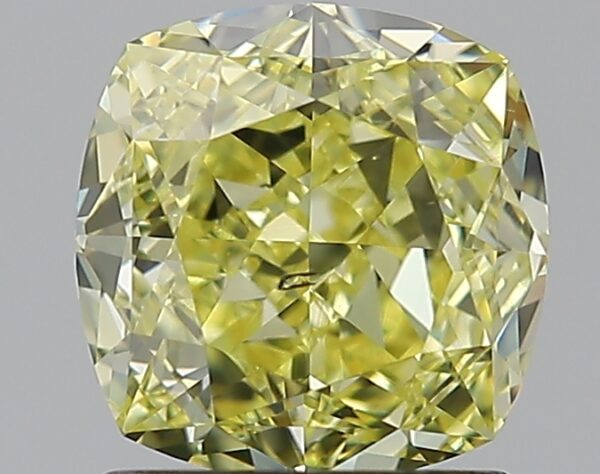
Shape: cushion
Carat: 1.53
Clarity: SI2
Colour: FANCY
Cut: EX
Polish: EX
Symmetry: VG
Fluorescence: N
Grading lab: GIA
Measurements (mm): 6.43 x 6.35 x 4.2